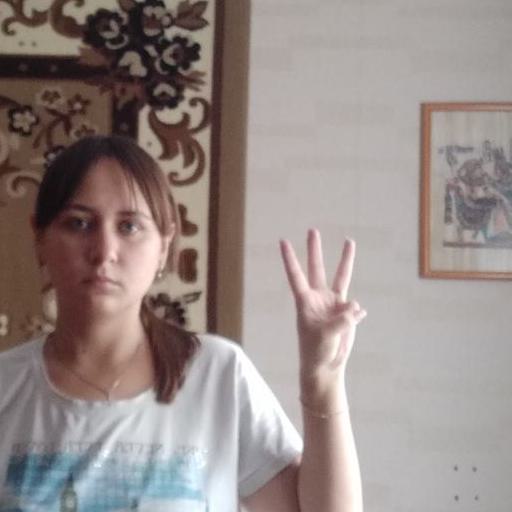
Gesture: three